Treaty of Accession 2005

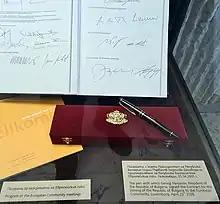
The pen with which President Georgi Parvanov signed the treaty on Bulgaria's accession to the EU, April 25, 2005, National History Museum, Sofia.

Paragraph 2 makes both countries parties to the Treaty establishing a Constitution for Europe and to the Treaty establishing the European Atomic Energy Community. Thus Bulgaria and Romania do not have to separately ratify the Treaty establishing a Constitution for Europe.